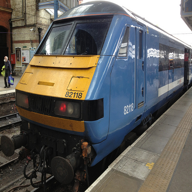
Vehicle type: Trains